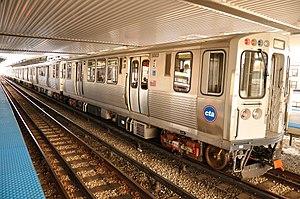
La Chicago Transit Authority, connue sous l'acronyme CTA, est l'opérateur des transports publics de la ville de Chicago. Elle est la seconde entreprise du genre aux États-Unis et la quatrième en Amérique du Nord. La CTA offre des lignes de bus et de métro à travers la ville de Chicago et à destination de 40 communes de sa proche banlieue ainsi que la desserte des aéroports de Midway et O'Hare. La CTA emploie près de 12 000 personnes et son directeur actuel est Dorval L. Carter. Son siège est situé au 567 West Lake Street, dans le secteur du Loop à Chicago. Son slogan est Take It Everywhere.
Howard est une station du métro de Chicago qui se trouve à l’extrémité nord de la ville et sert de terminus et de dépôt aux rames des lignes jaune, rouge et mauve.